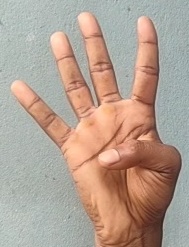
ASL sign: 4